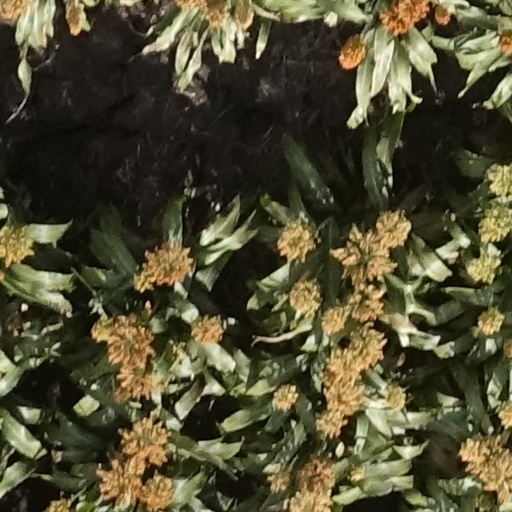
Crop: sorghum